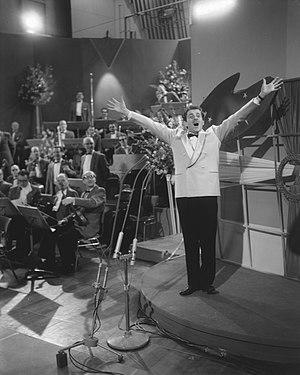
L'Italie a participé au Concours Eurovision de la chanson 1958, alors appelé le Grand prix Eurovision de la chanson européenne 1958, à Hilversum, aux Pays-Bas. C'est la 3ᵉ participation italienne au Concours Eurovision de la chanson.